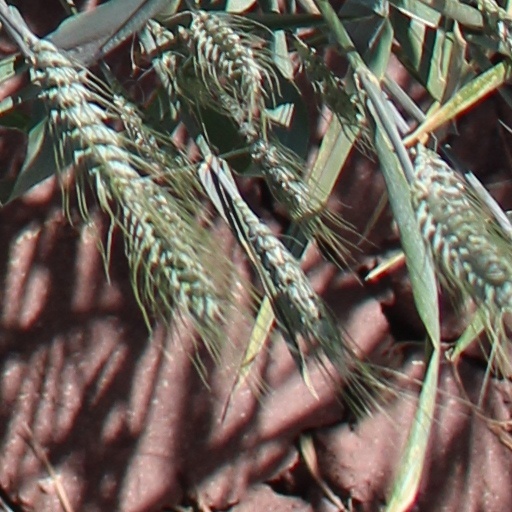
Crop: wheat